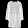
Label: Coat